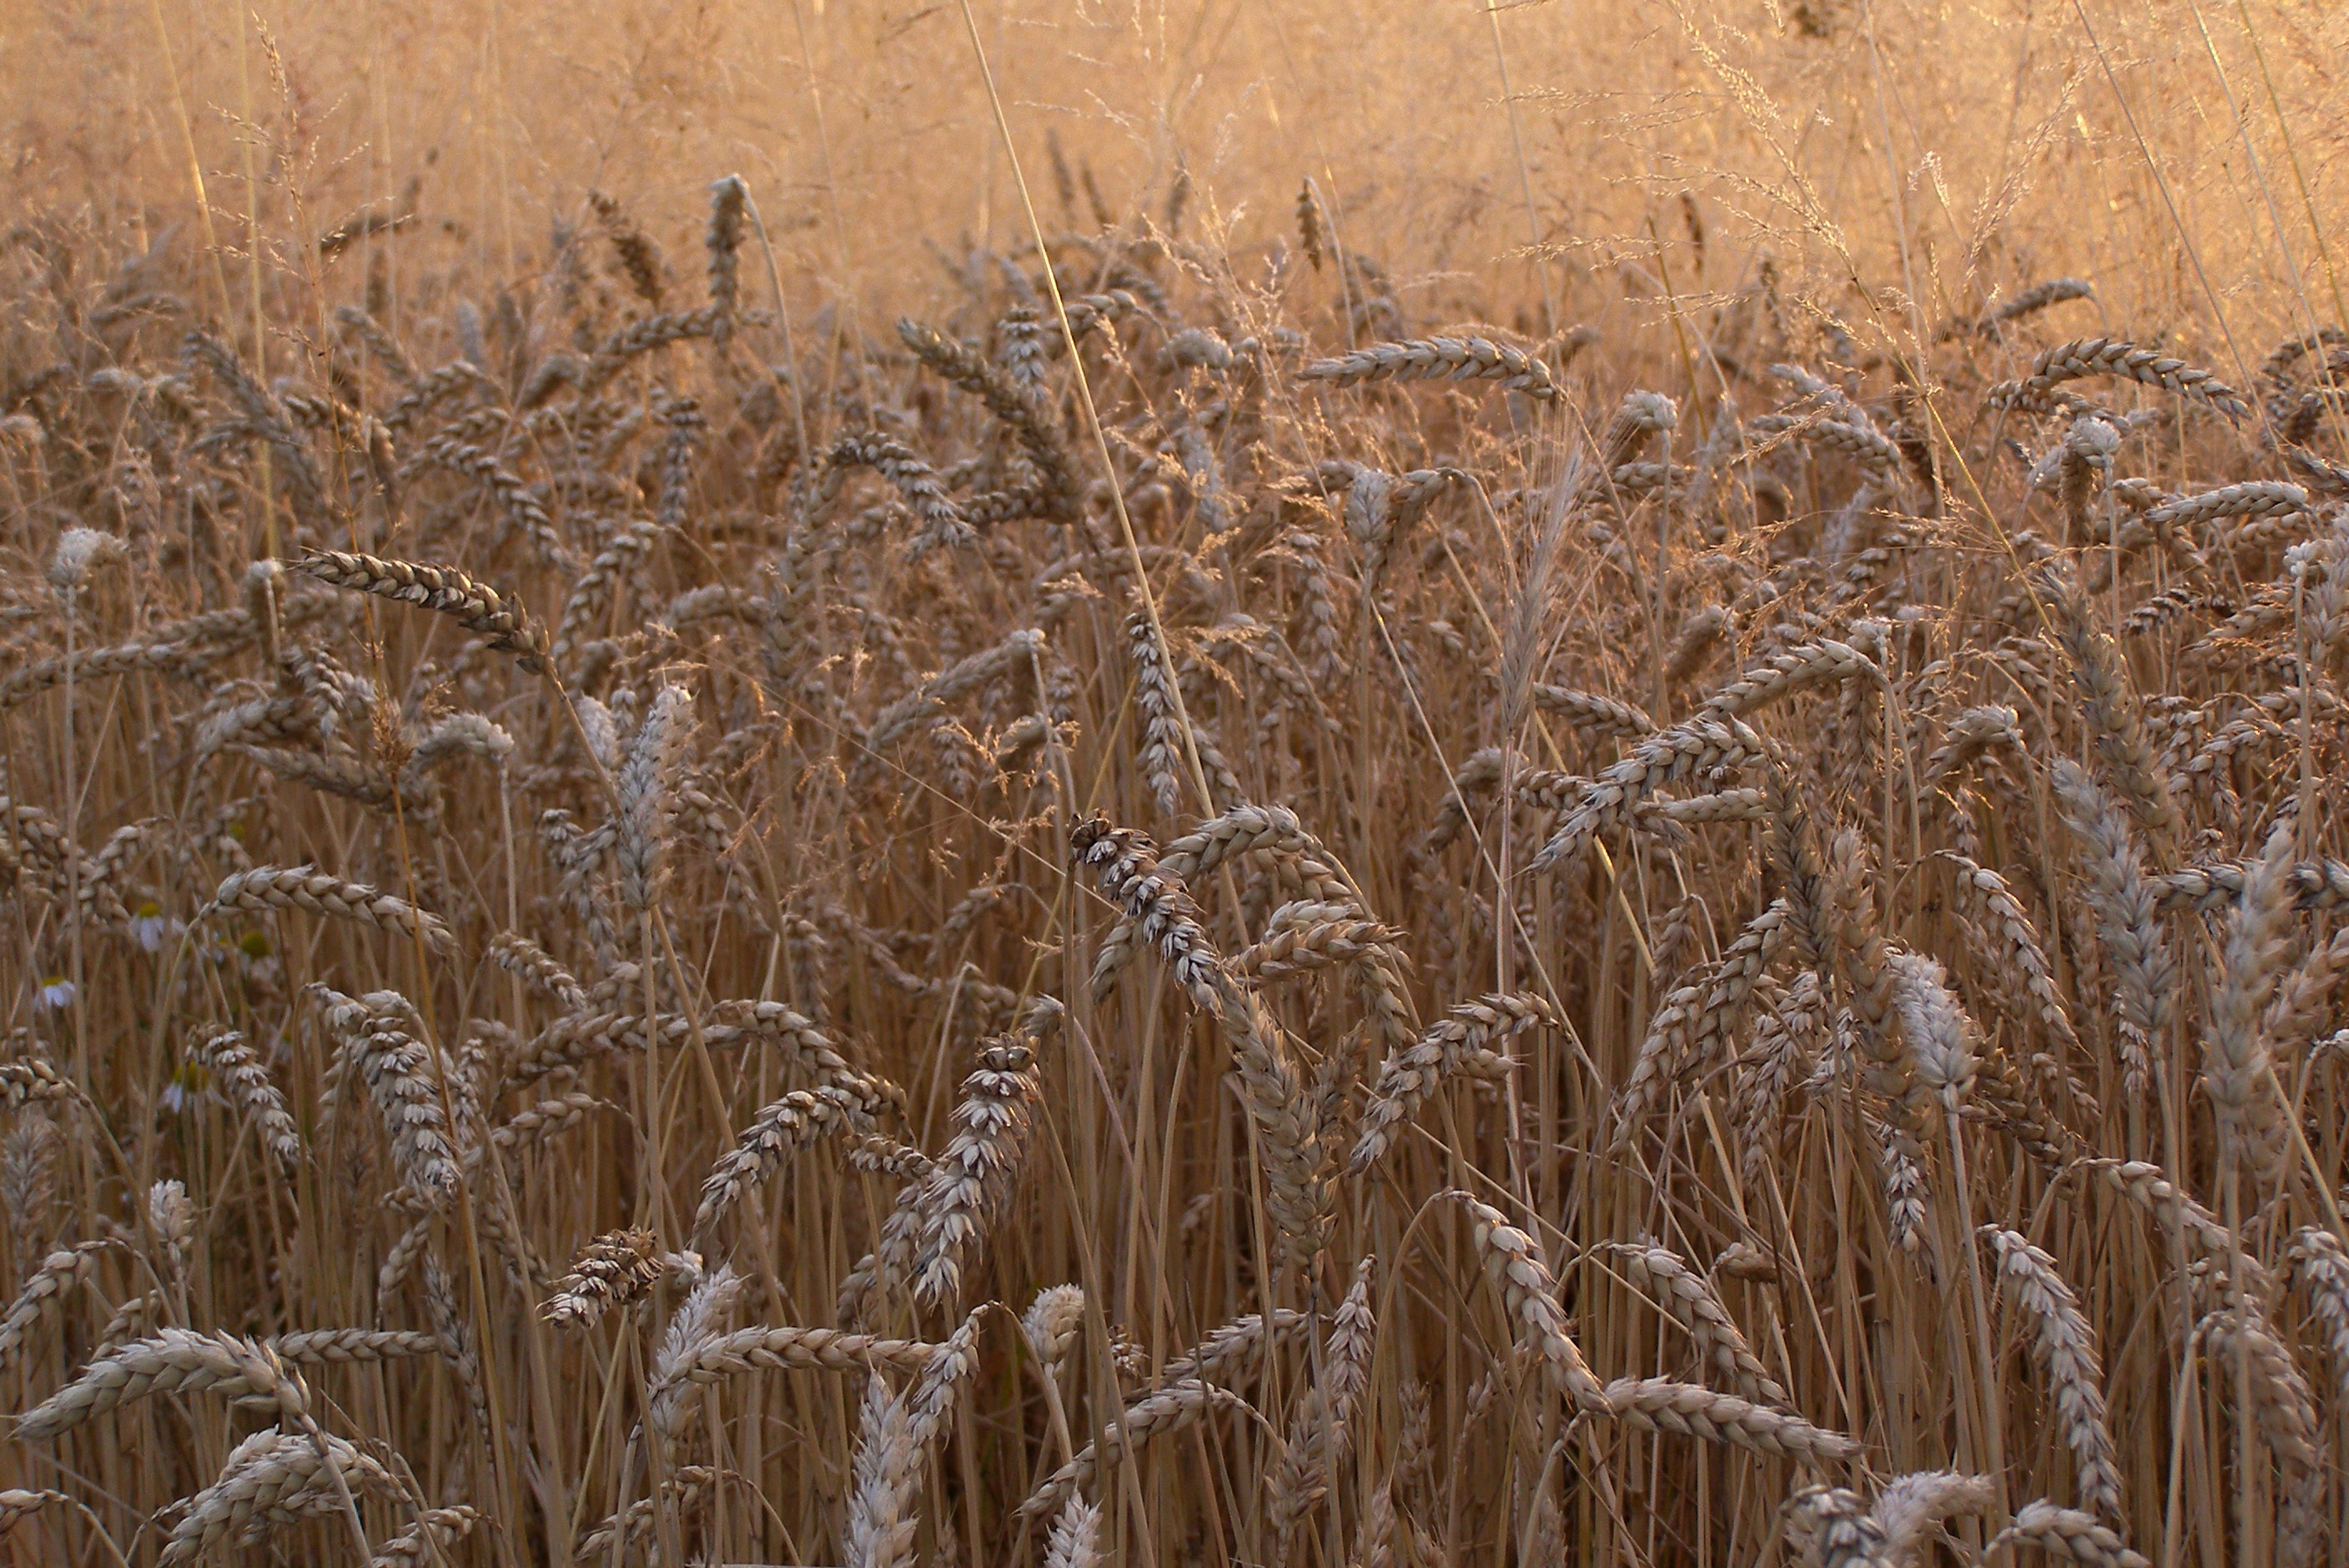
landscape, grass, plant, field, wheat, prairie, frost, summer, food, harvest, crop, corn, soil, agriculture, cereal, ears, rye, grains, mature, flowering plant, commodity, the cultivation of, grass family, land plant, phragmites, food grain